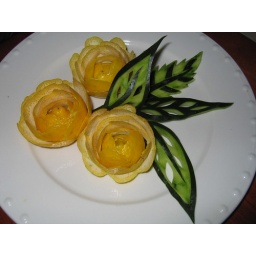
Everything can be reuse in my kitchen even lemon peel that I cut into beautifull roses.